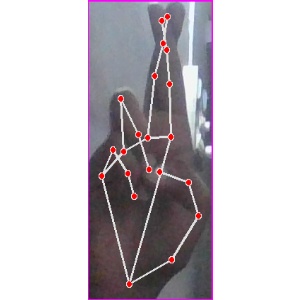
अक्षर: र